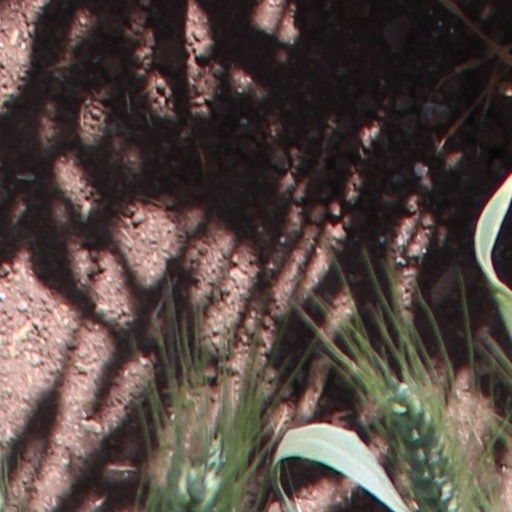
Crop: wheat